BAC One-Eleven

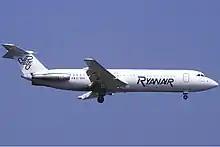
A Ryanair One-Eleven

On 9 June 1979, Romanian president Nicolae Ceaușescu signed a contract for One-Eleven licence production in Romania. This was to involve the delivery of three complete One-Elevens (two 500-series aircraft and one 475 series) plus the construction of at least 22 in Bucharest, with the reduction of British (and thus increase of Romanian) content. It also involved Romanian production of Rolls-Royce Spey engines and certification of the aircraft to British standards by the Civil Aviation Authority. A market for up to 80 Romanian-built aircraft was projected at the time, largely in China and other developing economies, and possibly Eastern Europe. The aircraft was redesignated Rombac 1-11. The Spey 512-14 DW engines were produced under license by Turbomecanica Bucharest.